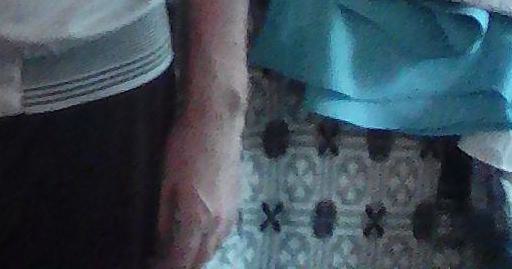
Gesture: no_gesture